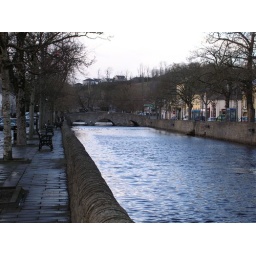
stone bridges over the river Carrow Beg, in Westport Ireland